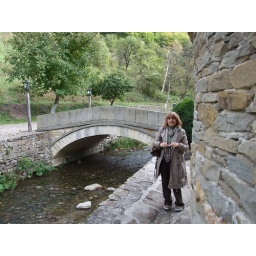
Etar, JG by stone bridge